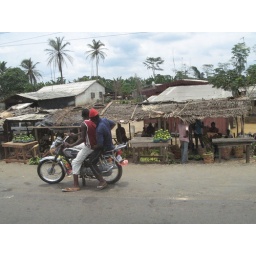
Photographed through the bus window on the road from Douala to Limbe in Cameroon.  - IMG_7006